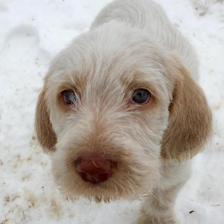
Label: animals